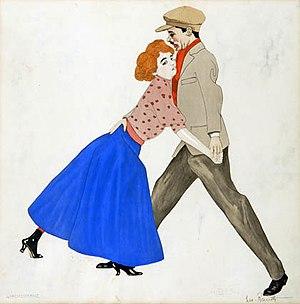
Apaches est un terme générique qui sert à désigner des bandes criminelles du Paris de la Belle Époque. Ce terme, qui apparaît vers 1900, résulte d'une construction médiatique basée sur un ensemble de faits divers. En 1902, deux journalistes parisiens, Arthur Dupin et Victor Morris, nomment ainsi les petits truands et voyous de la rue de Lappe et « marlous » de Belleville, qui se différencient de la pègre et des malfrats par leur volonté de s'afficher et, parfois, par la revendication de cette appellation.